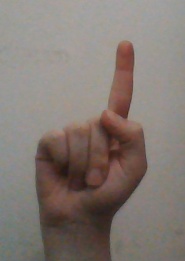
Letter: bb